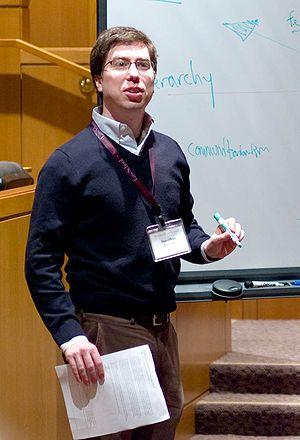
Jonathan L. Zittrain est un Américain, professeur de droit de l'Internet et de droit international à la faculté de droit de Harvard. Il est également professeur à la Harvard Kennedy School, professeur de sciences informatiques à l'École d'ingénierie et de sciences appliquées de Harvard, co-fondateur et directeur du Berkman Center for Internet & Society de l'université Harvard.